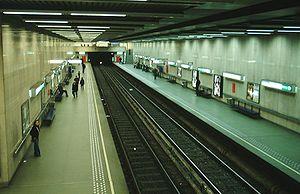
Quais de la station «Trône» du métro de Bruxelles
Le métro de Bruxelles est un moyen de transport en commun rapide desservant une grande partie de la région de Bruxelles-Capitale en Belgique. Il consiste en quatre lignes de métro lourd en site propre, les lignes 1, 2, 5 et 6, totalisant 39,9 de kilomètres de voies, dont 37,5 km souterraines. Le réseau prémétro consiste en trois lignes de trams partiellement souterraines qui offrent, sur la majeure partie de leurs parcours, un service comparable à celui du métro. Le métro possède cinquante-neuf stations de métro lourd, quinze de prémétro, sept ayant une correspondance avec une autre ligne. Avec 39,9 km, il est classé 92ᵉ du monde en longueur.